John MacKay MacLennan

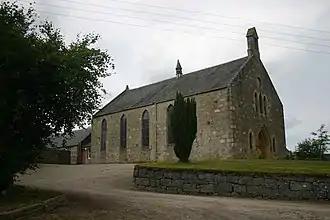
Lairg Free Church

He graduated with an MA from the University of Edinburgh in 1915.